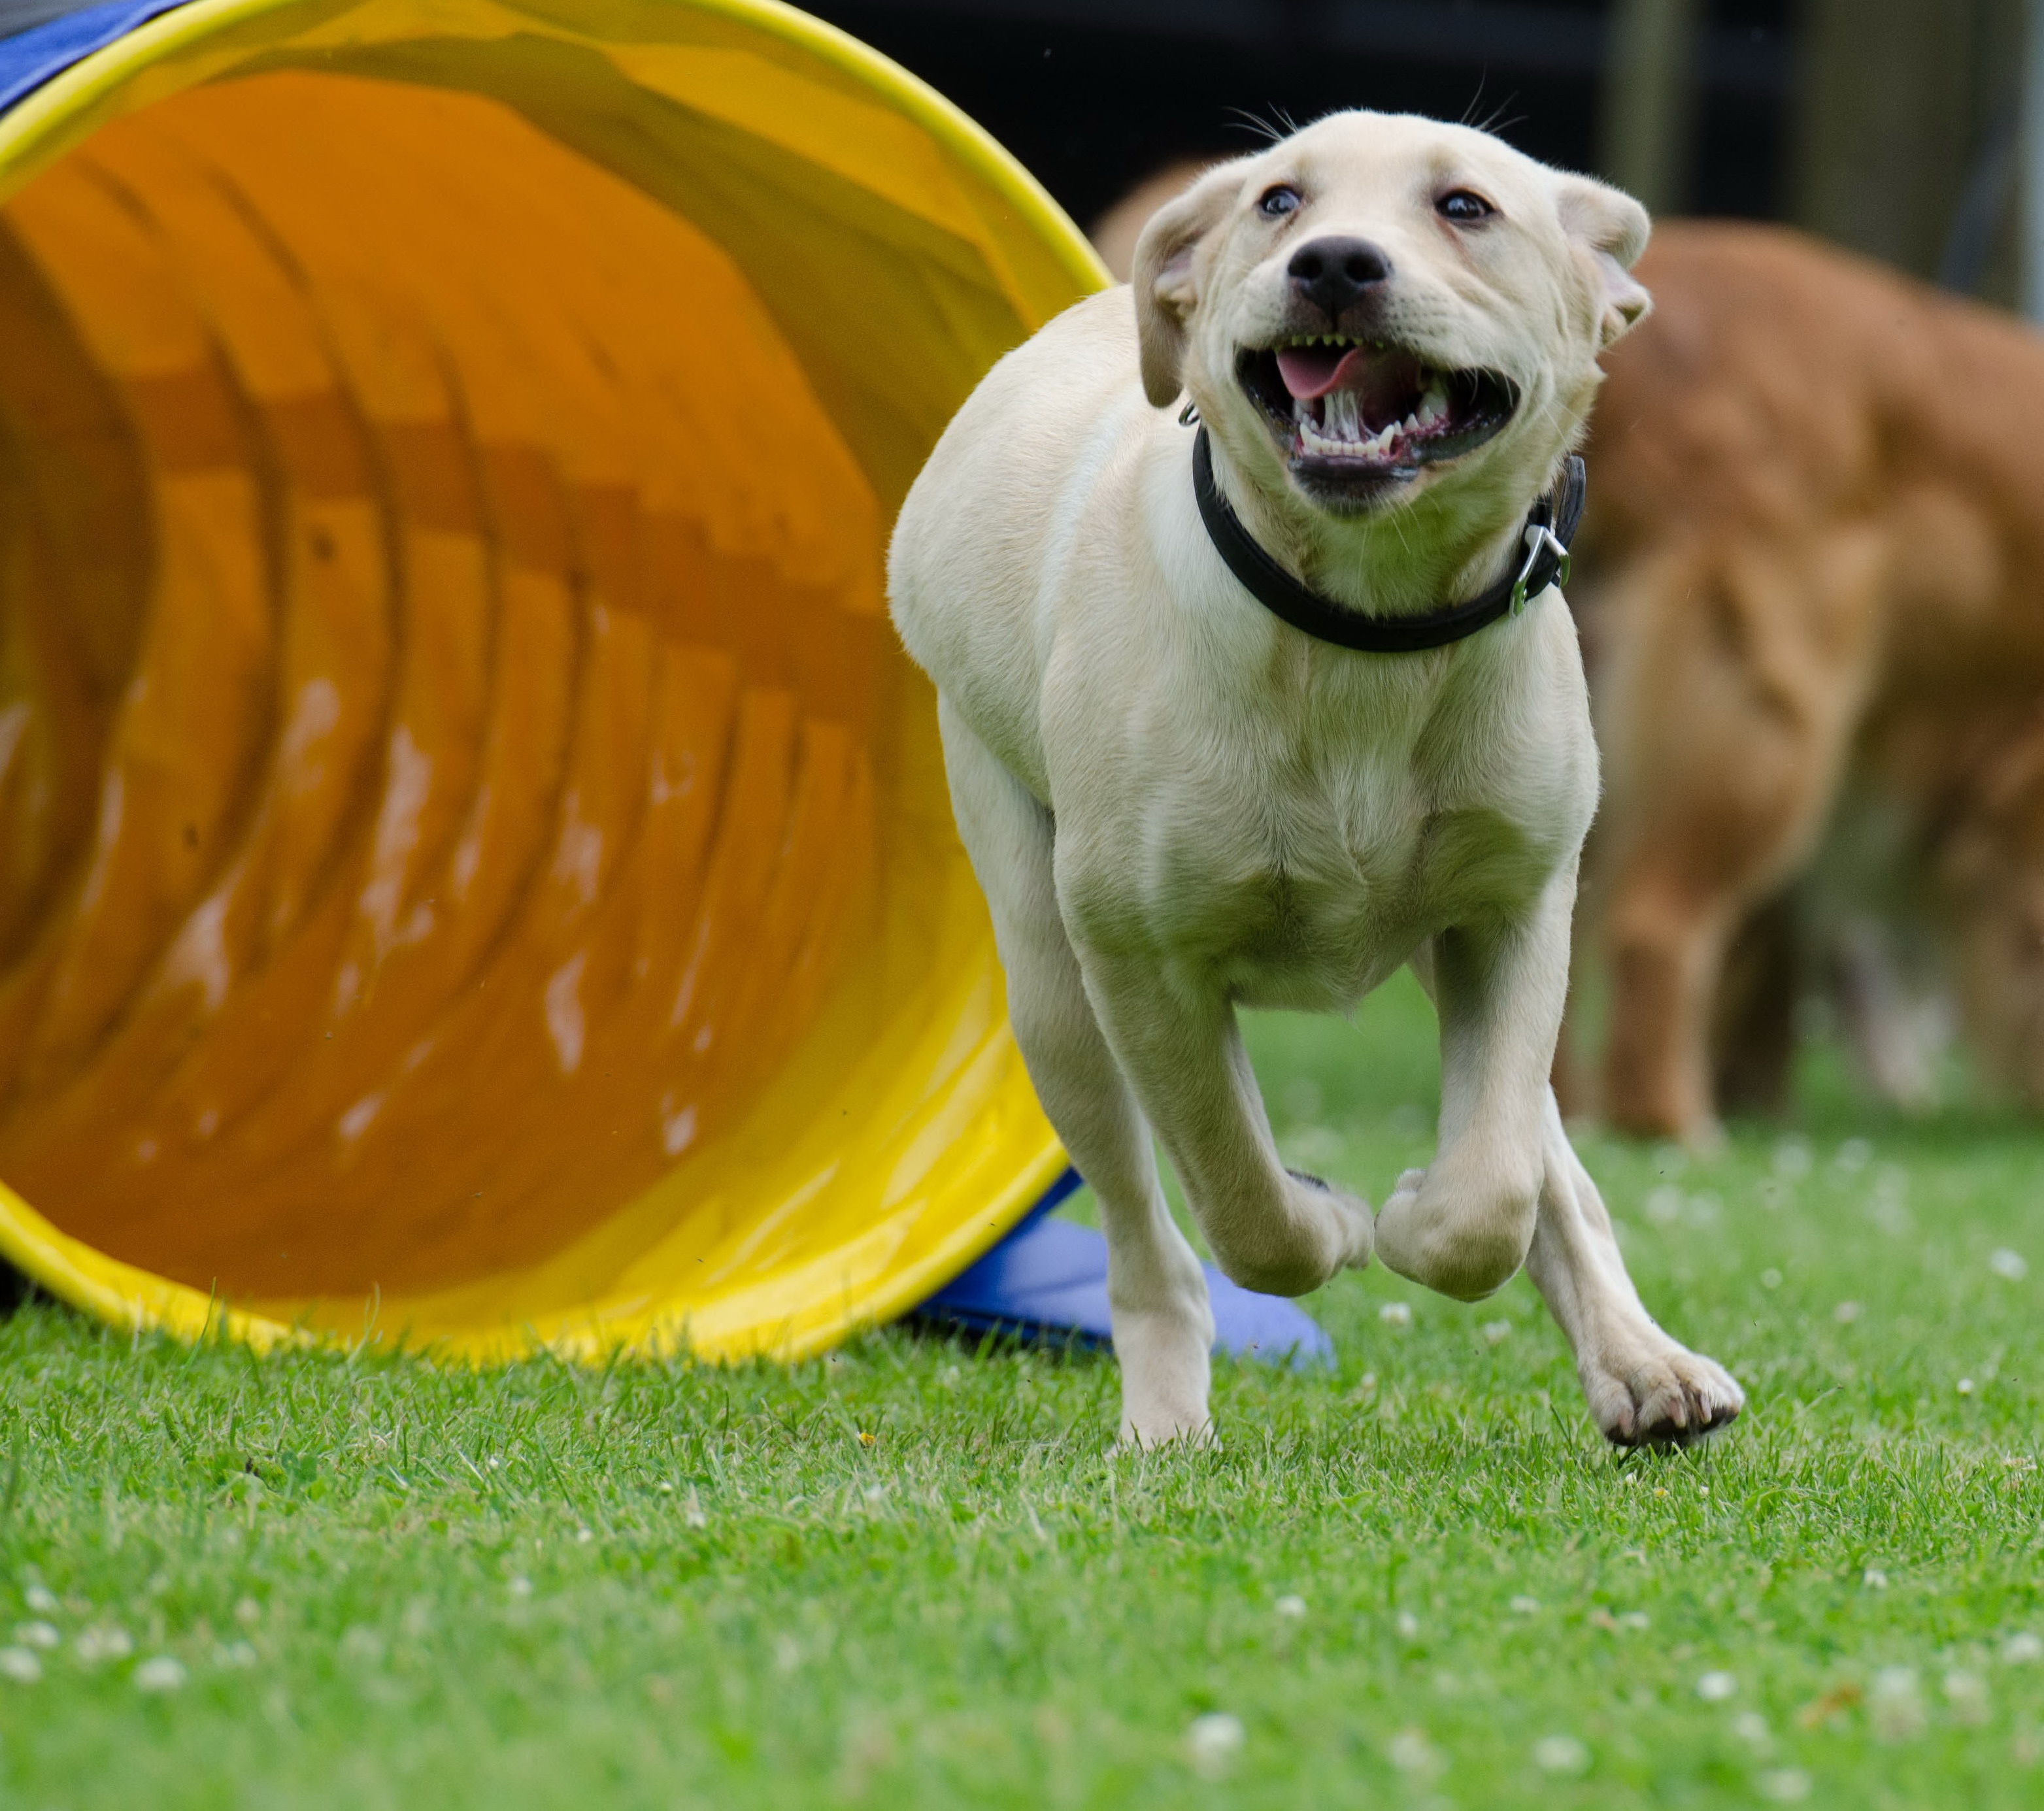
lawn, meadow, sweet, puppy, dog, cute, tunnel, summer, mammal, vertebrate, labrador retriever, agility, labrador, young dog, dog like mammal